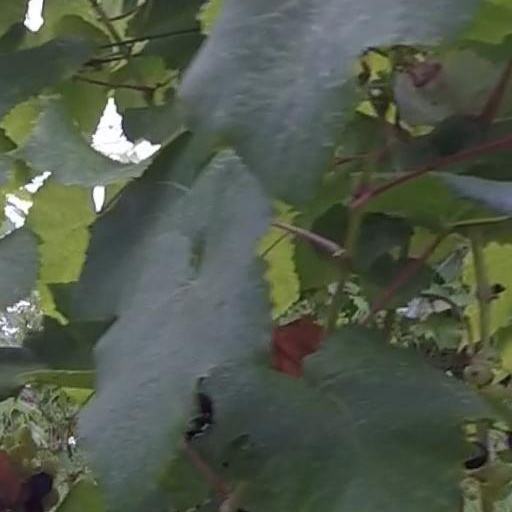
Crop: grape